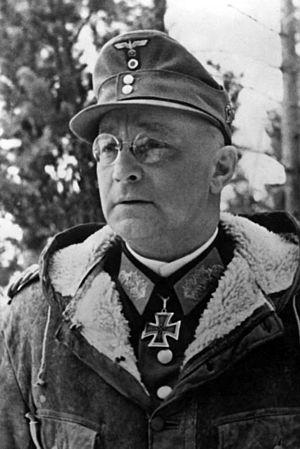
Franz Friedrich Böhme est un militaire autrichien, puis allemand, qui détint le grade de General der Gebirgstruppe au sein de la Heer dans la Wehrmacht.
Le massacre de Kragujevac, également connu sous le nom d'Octobre de Kragujevac, a eu lieu les 20 et 21 octobre 1941 à Kragujevac, en Serbie. Les Allemands y ont massacré entre 2 300 et 5 000 civils, principalement des Serbes et des Roms, des femmes et des enfants. Ce fut l'un des plus grands massacres effectués par l'armée d'occupation allemande dans le pays.